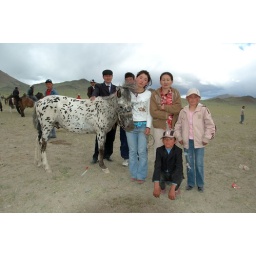
Local family celebrating the Naadam festival. Young boy ride his horse in the children races.